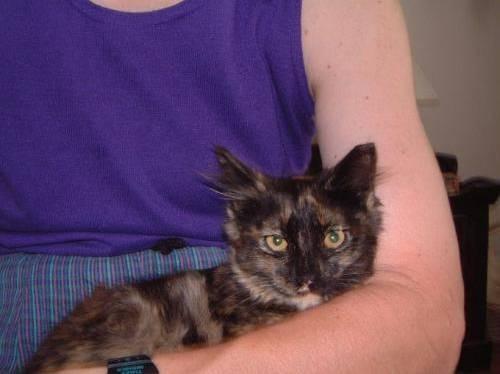
cat